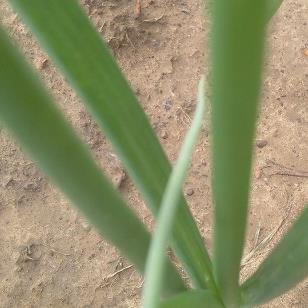
Crop: Onion
Condition: healthy-leaf